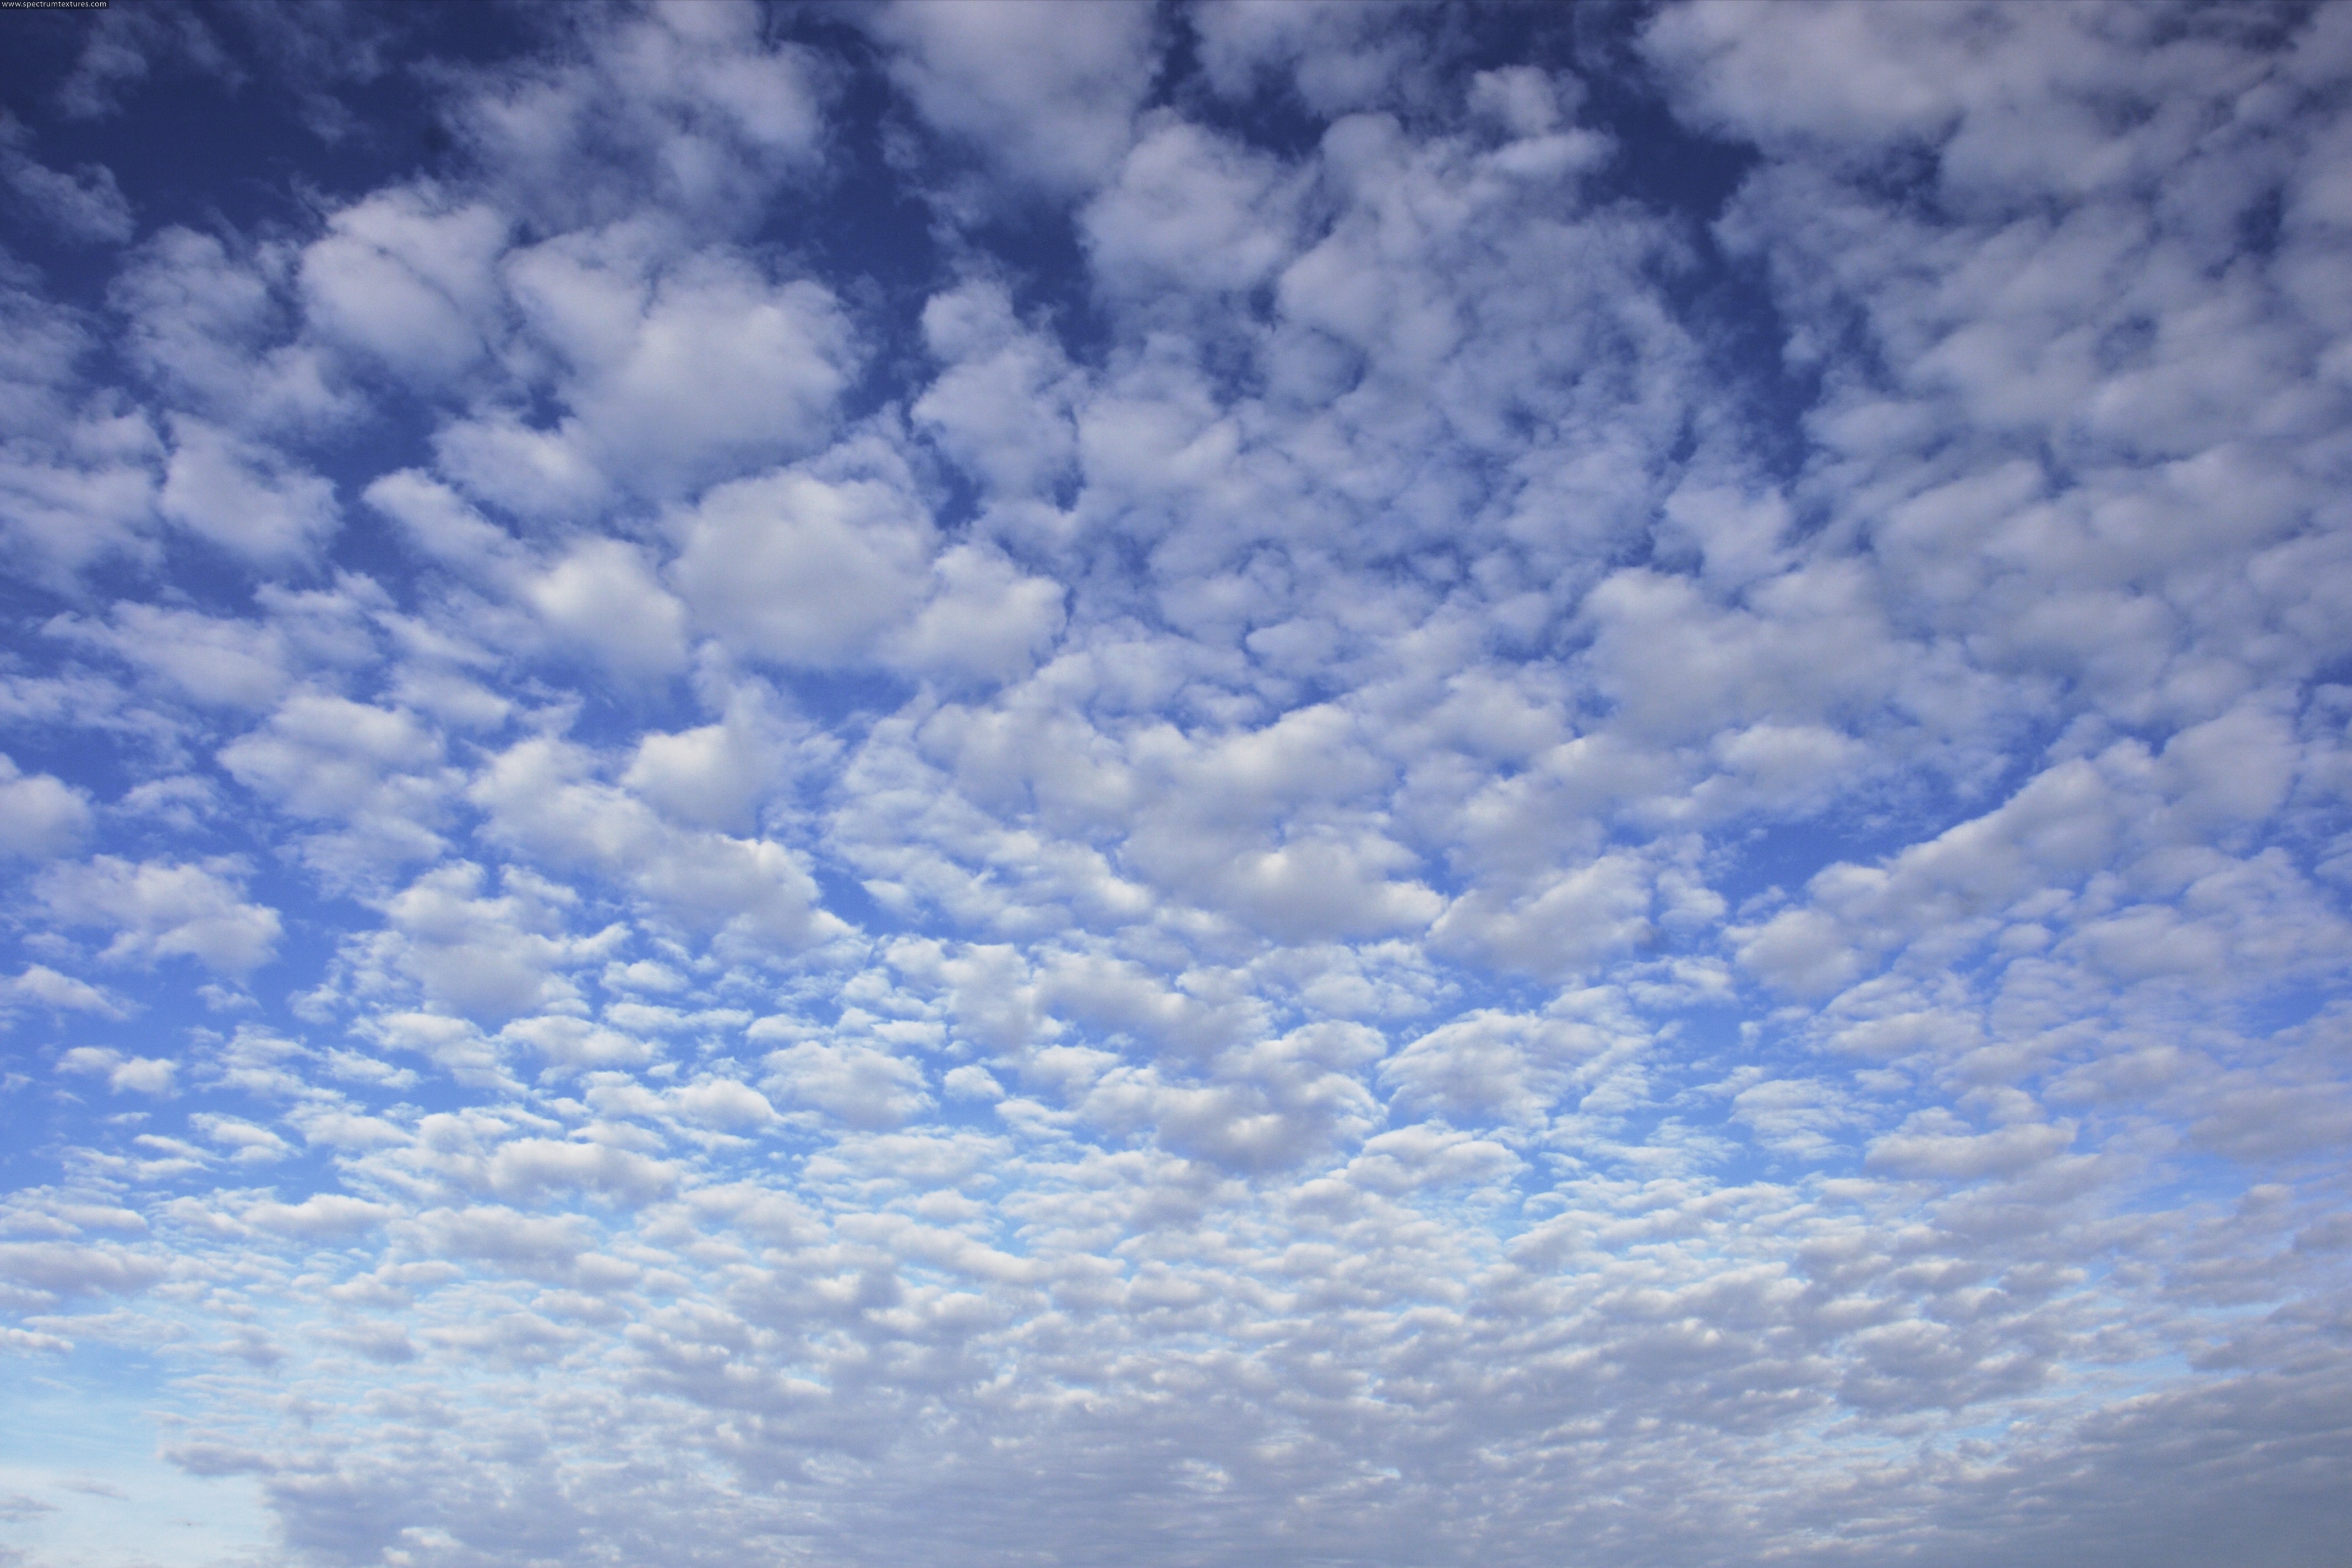
horizon, cloud, sky, white, sunlight, atmosphere, daytime, cumulus, blue, clouds, meteorological phenomenon, atmosphere of earth